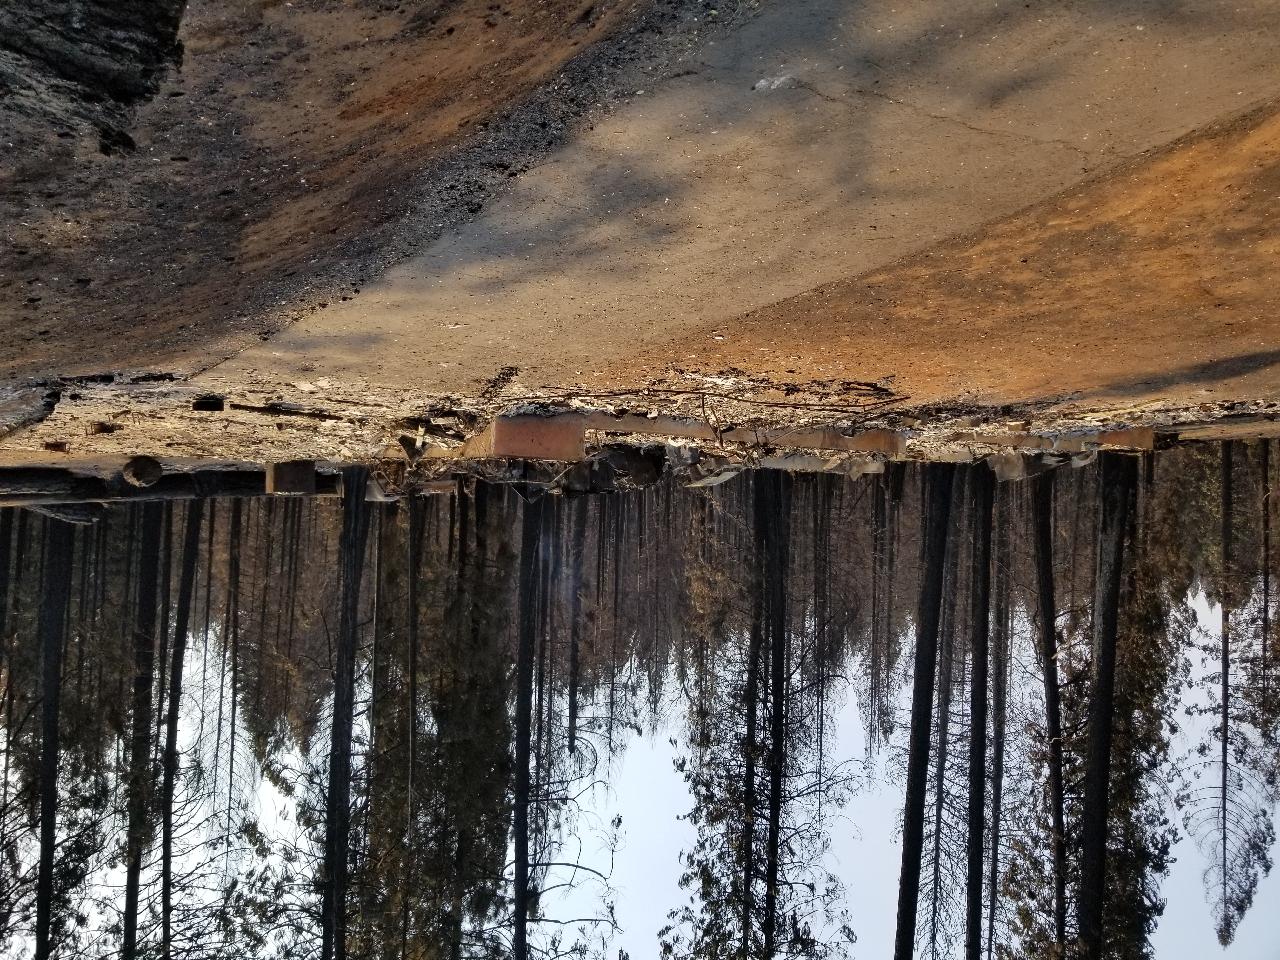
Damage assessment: destroyed